Chiral phosphoric acid

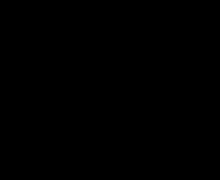
Structure of a common class of BINOL-derived chiral phosphoric acids. Catalysts of this type are also known as Akiyama–Terada catalysts (after Takahiko Akiyama and Masahiro Terada). Common examples of Ar include Ar = , 9-anthracenyl, and (commonly known as TRIP).

In organic chemistry, chiral phosphoric acids are esters of phosphoric acid that have chiral backbones. Well known examples include cyclic diesters derived from the BINOL and TADDOL motifs. These compounds are used in asymmetric catalysis as chiral Brønsted acids and/or hydrogen-bond donors. The conjugate bases are also used in generating chiral ion pairs.